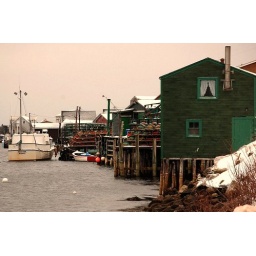
Caught this Scene on my way to Peggy's cove, Loved the curtain in the window of the green house in the foreground